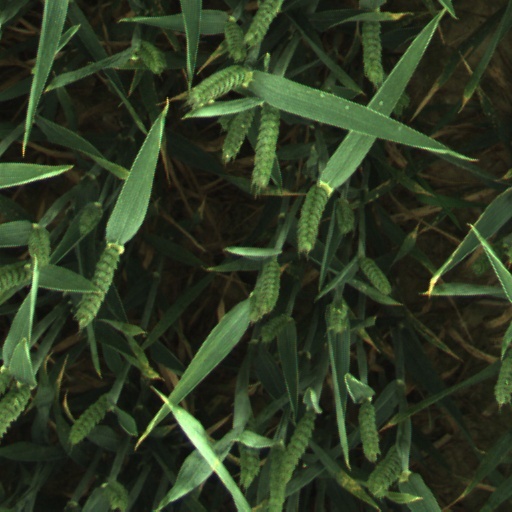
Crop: wheat